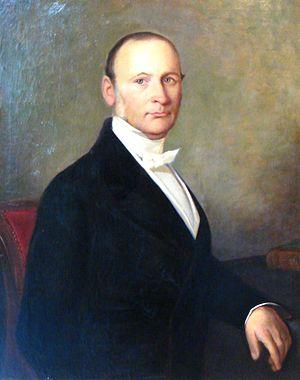
Magnus Huss, né le 22 octobre 1807 et mort le 22 avril 1890, est un médecin suédois ayant introduit et décrit le concept d'alcoolisme chronique comme une maladie en 1849.